Philippe Clement

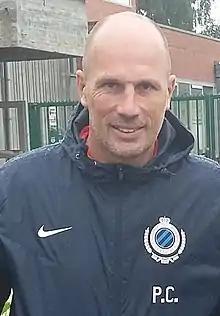
Clement as manager of Club Brugge in 2019

Philippe Clement (born 22 March 1974) is a Belgian professional football manager and former player who was most recently the manager of Scottish Premiership club Rangers.